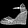
Label: Sandal